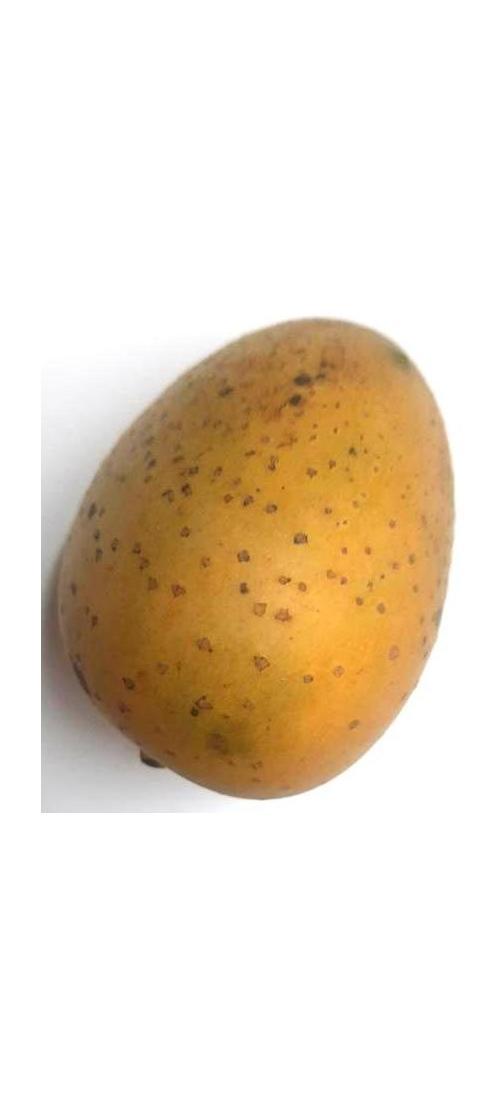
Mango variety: Gourmoti